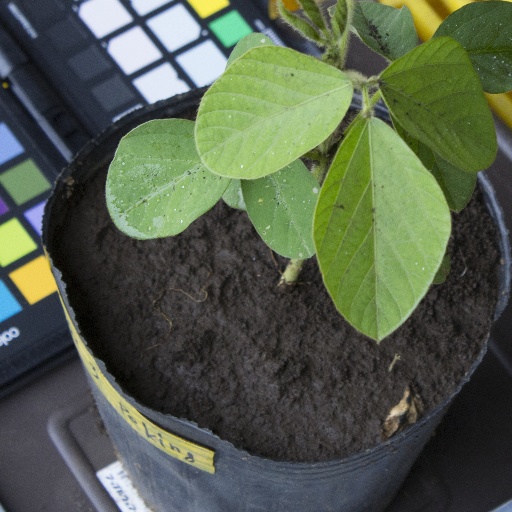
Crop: soybean